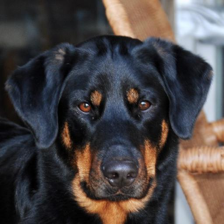
Label: animals